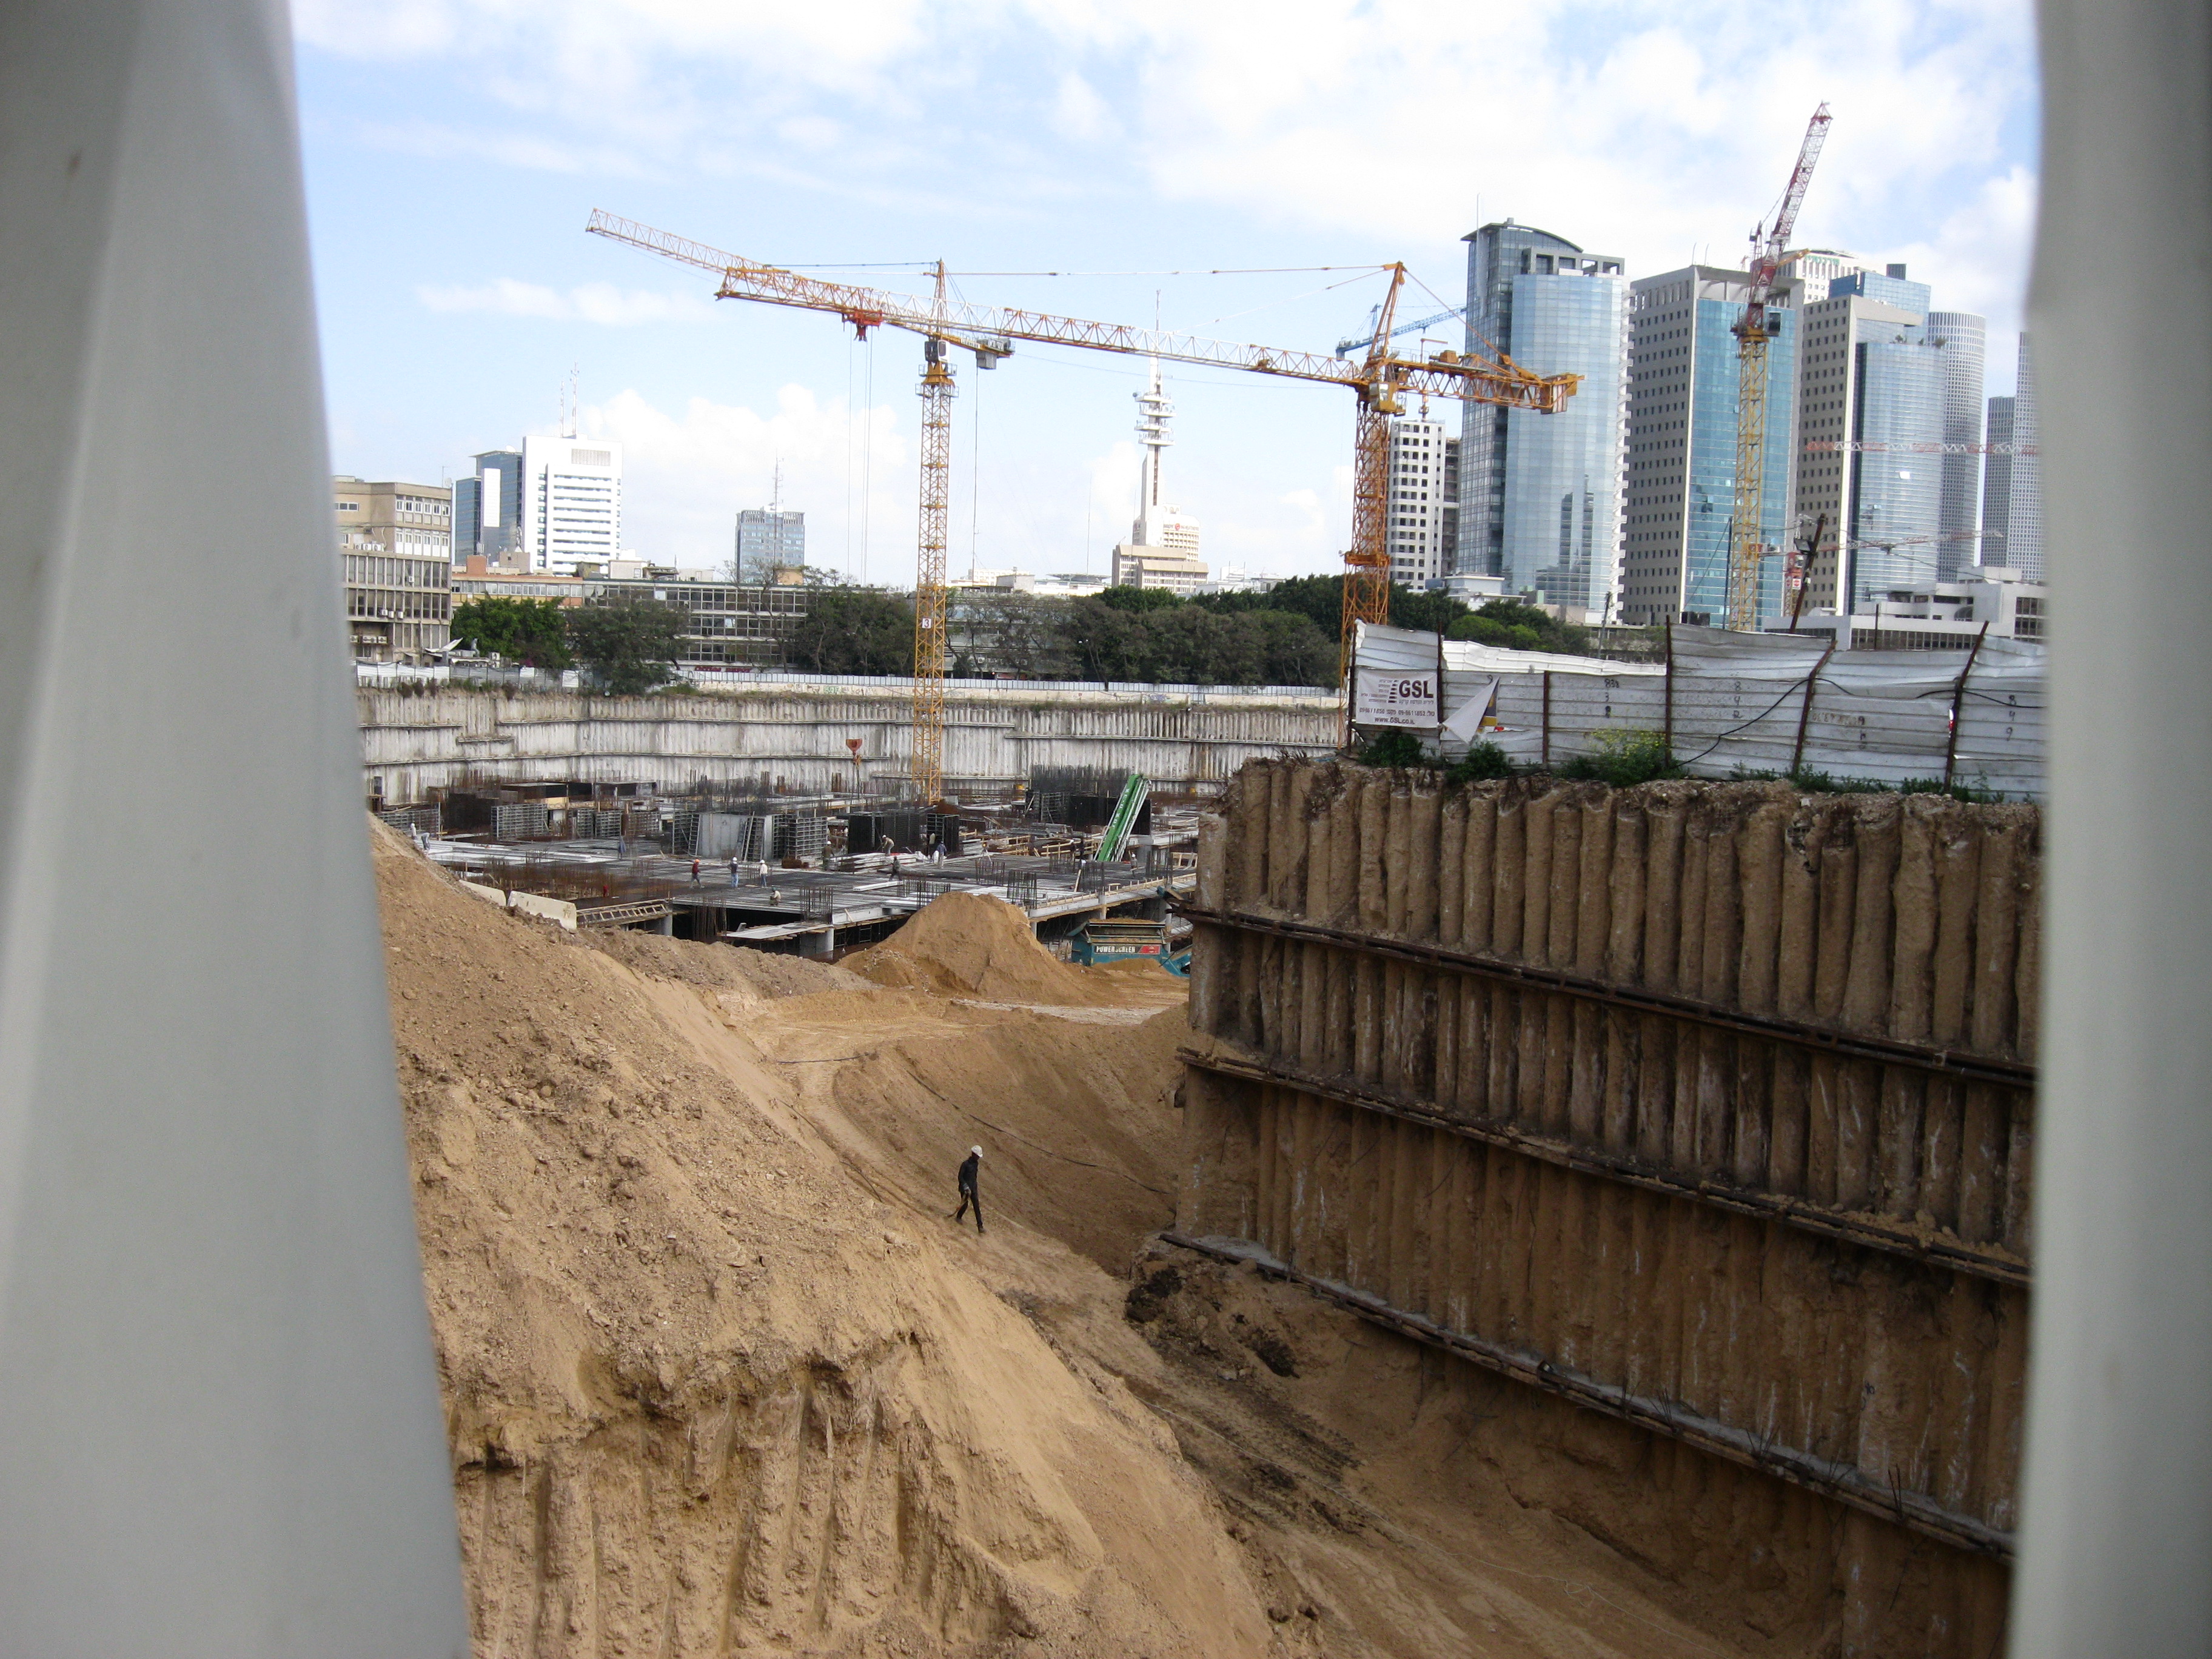
industrial, construction, day, city, morning, concrete, building, large structure, development, architecture, evolution, high angle, view, crane, machine, levels, floor, clouds, blue sky, crater, hole, dig, fence, border, reinforced concrete, condominium, real estate, apartment, composite material, cement